List of birds of Kenya

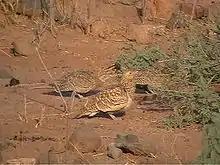
Chestnut-bellied sandgrouse

Sandgrouse have small, pigeon-like heads and necks, but sturdy compact bodies. They have long pointed wings and sometimes tails and a fast direct flight. Flocks fly to watering holes at dawn and dusk. Their legs are feathered down to the toes.